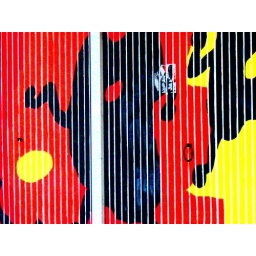
door in the red light district